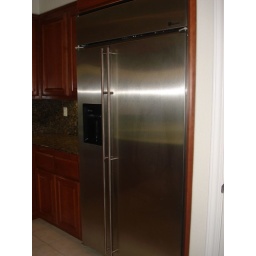
Built in stainless steel refrigarator w/ice and water in door